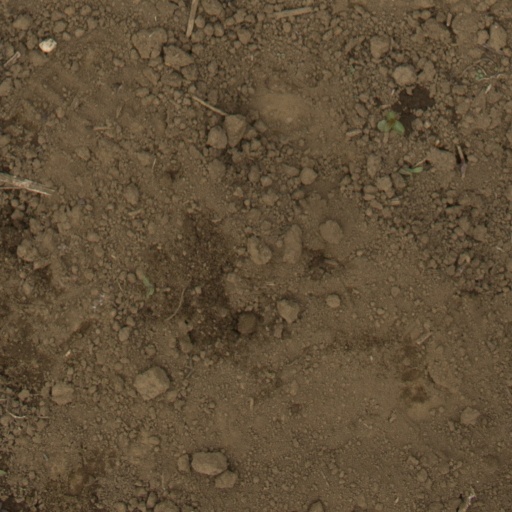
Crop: Jerusalem artichoke